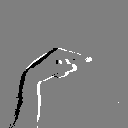
ASL letter: g